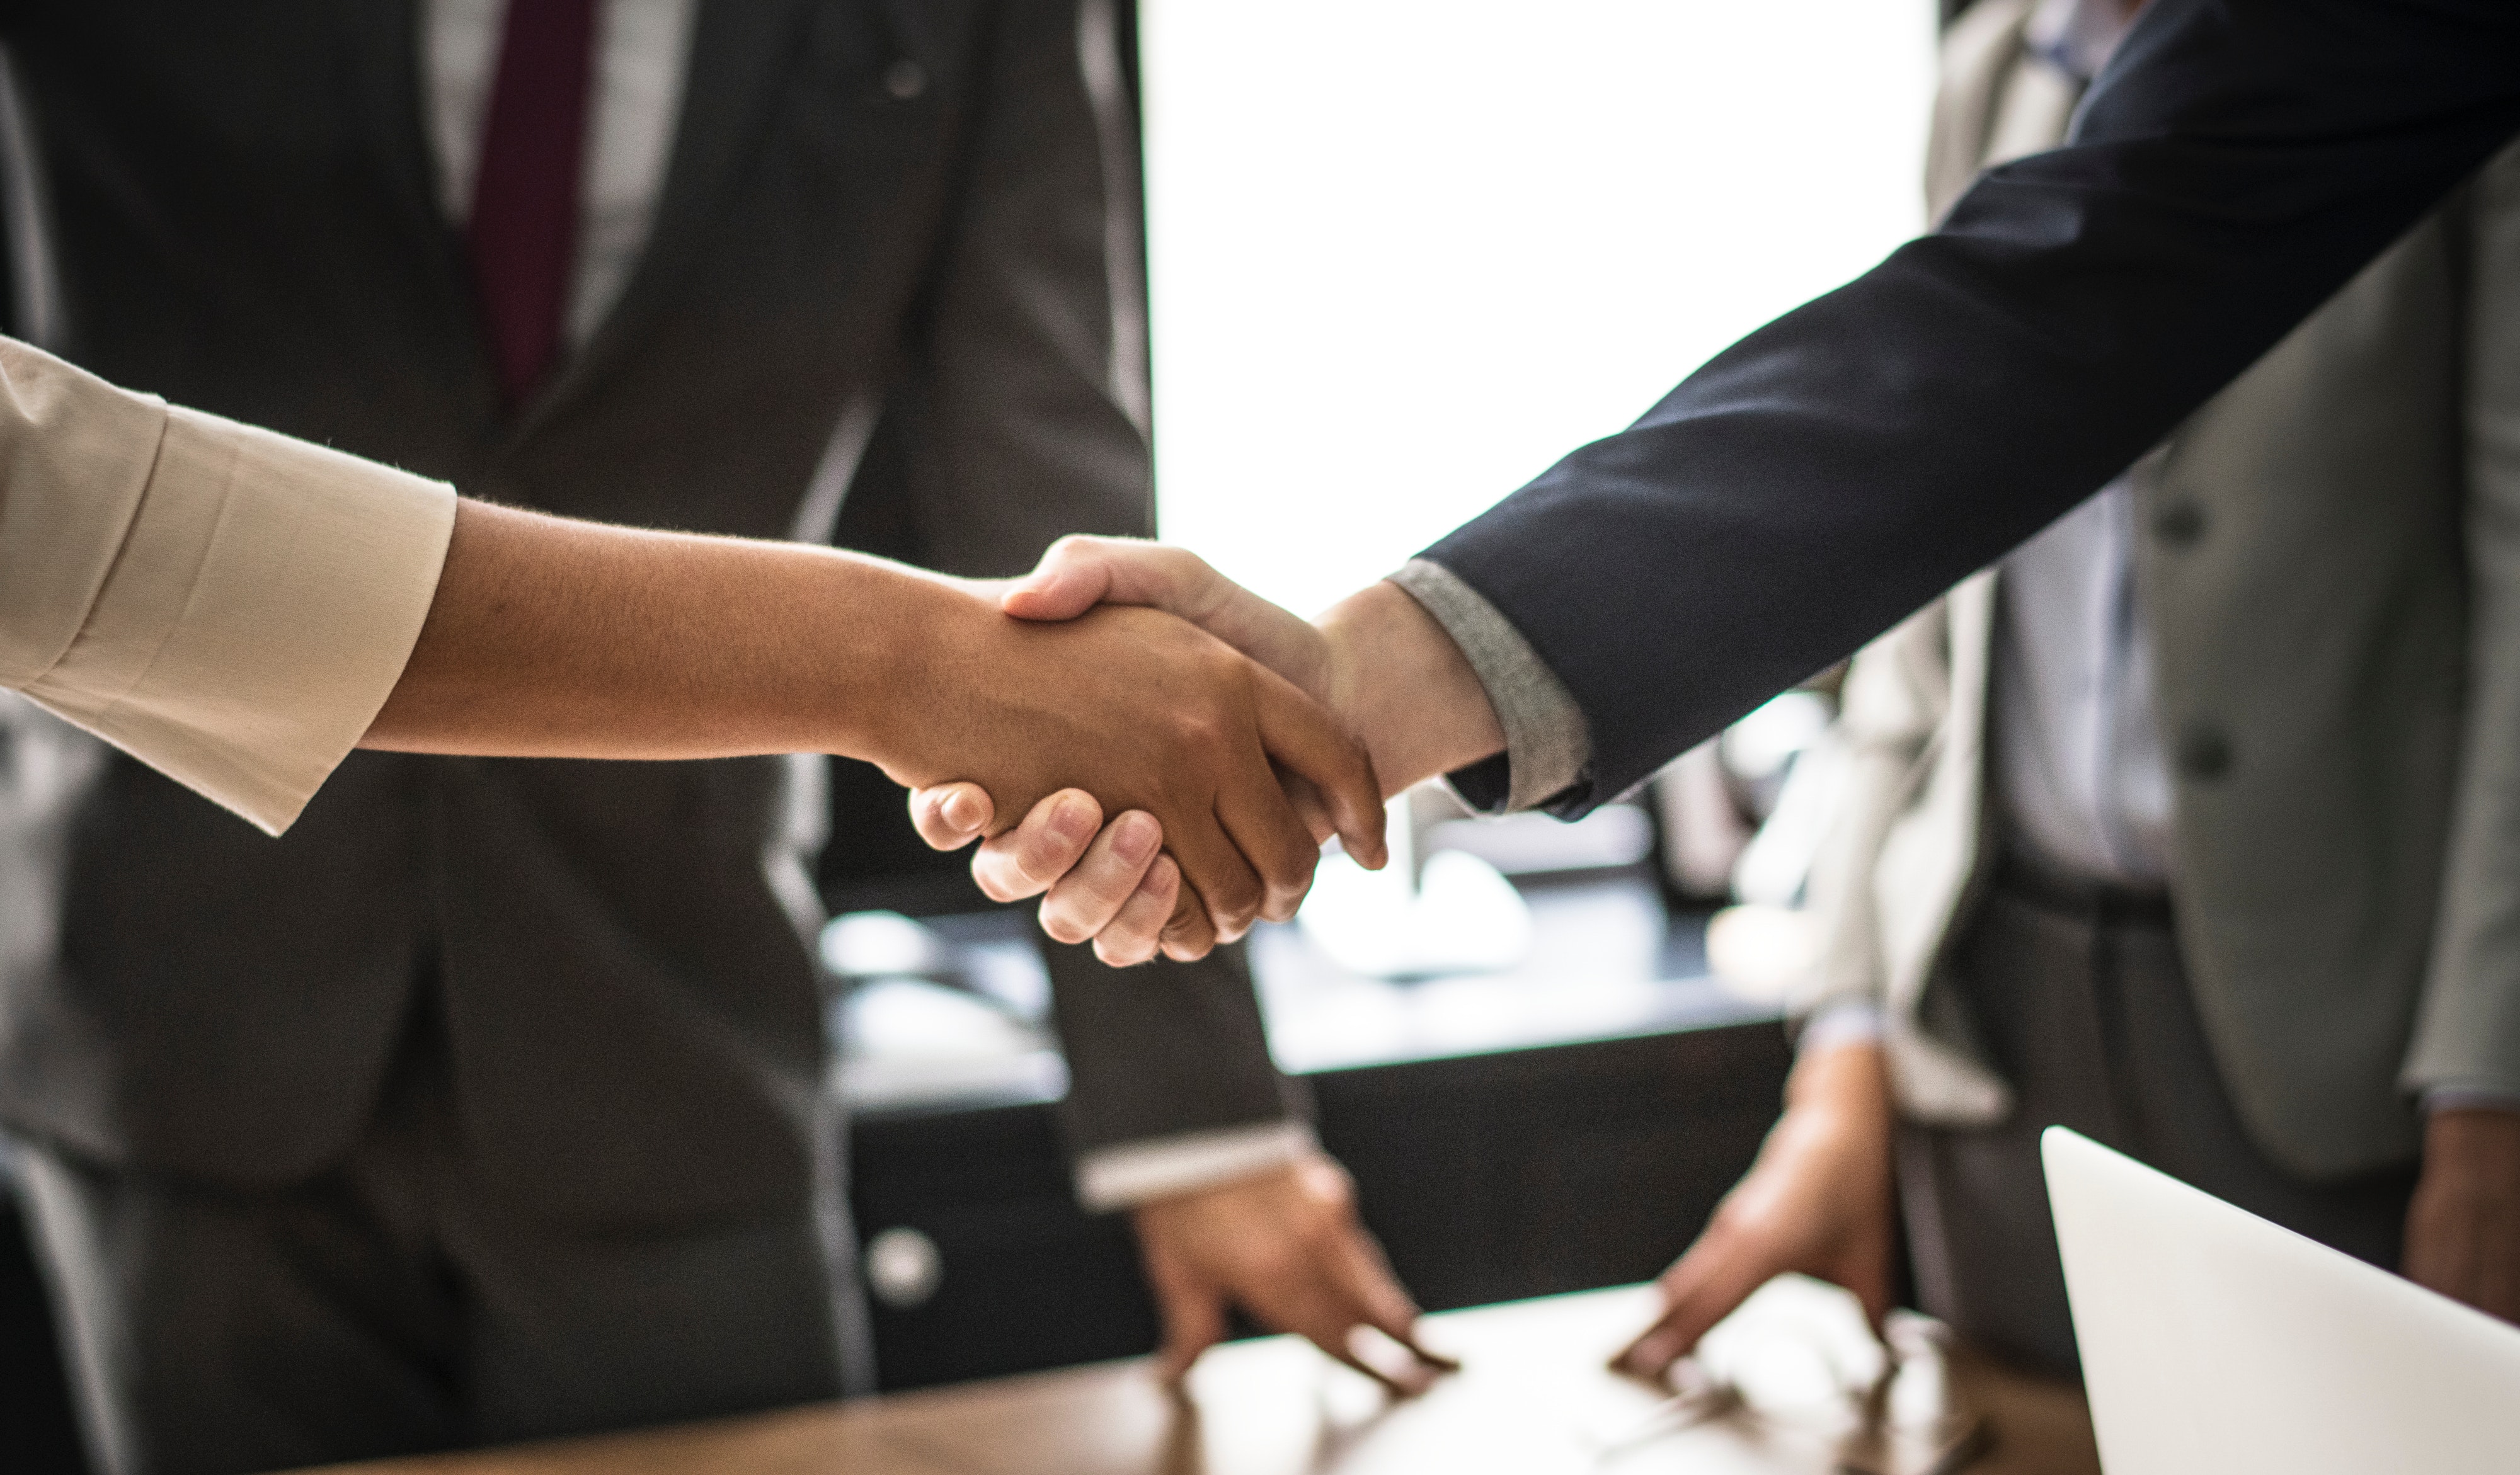
hand, gesture, suit, finger, interaction, wedding ceremony supply, formal wear, wedding, holding hands, businessperson, wedding ring, event, photography, marriage, handshake, ceremony, ring, collaboration, fashion accessory, engagement, tuxedo, nail